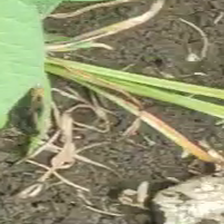
Weed species: Lavhala_(Cyperus_Rotundus)